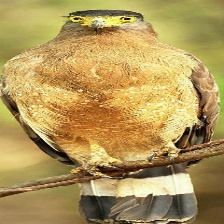
Species: CRESTED SERPENT EAGLE
Scientific name: SPILORNIS CHEELA